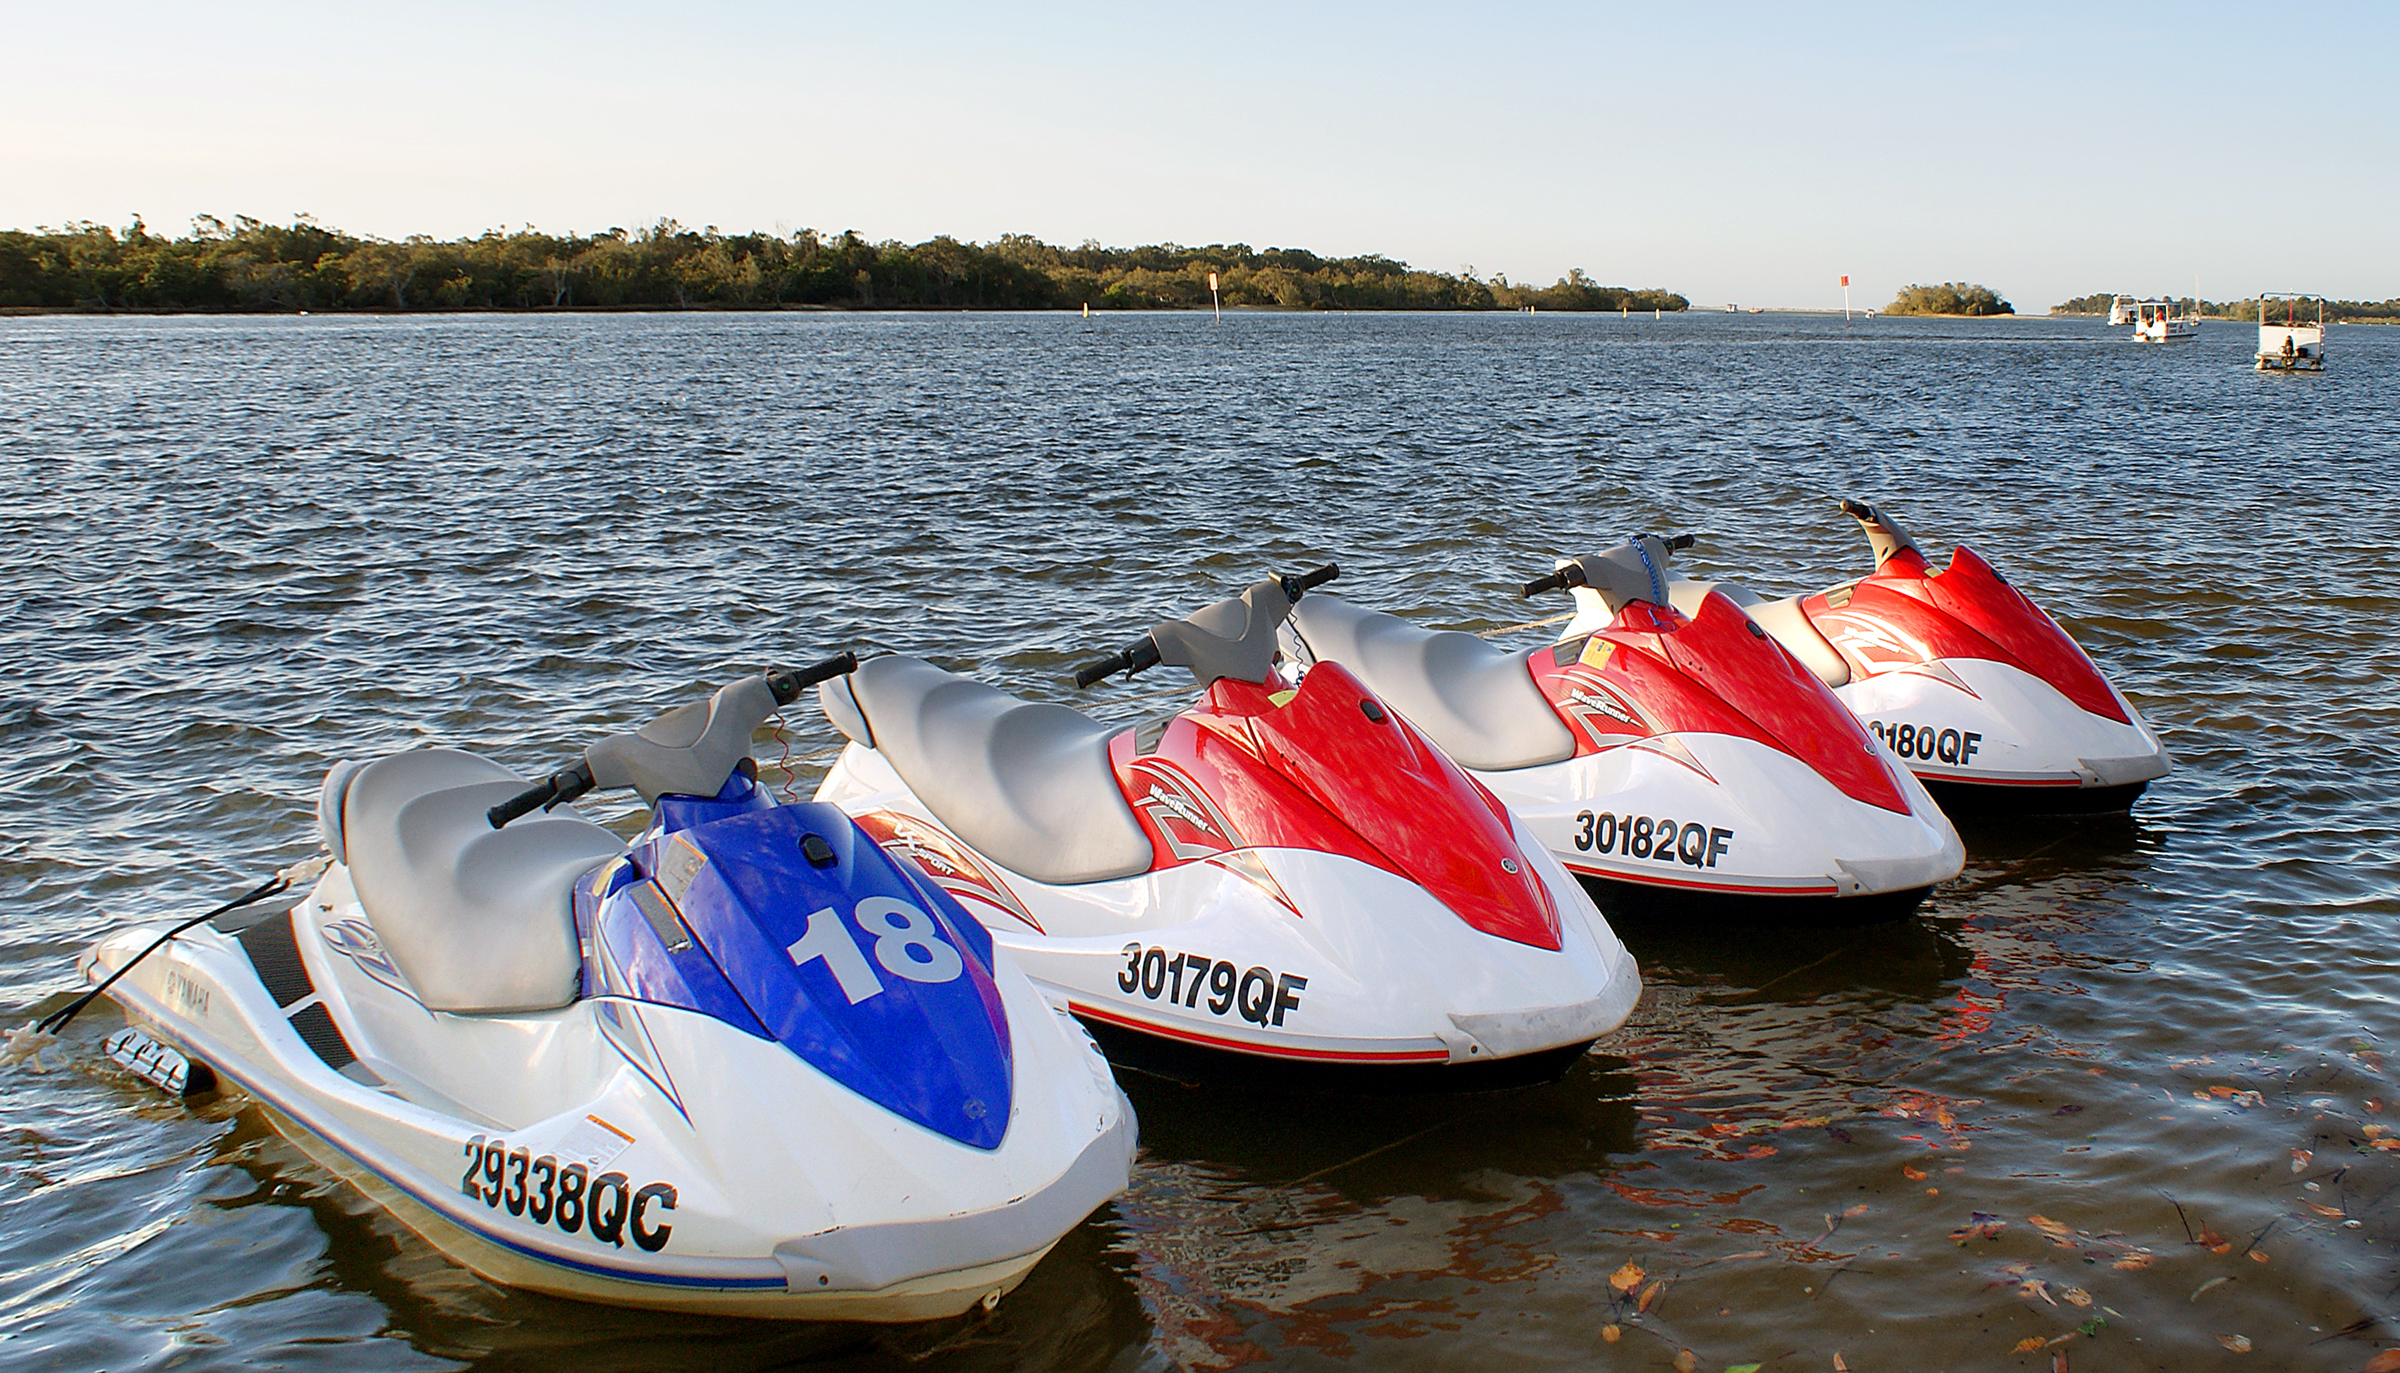
boat, recreation, vehicle, race, watersports, sports, boating, boats, queensland, watercraft, noosariver, motorsport, redwhiteandblue, skis, jetskis, water sport, dinghy, jet ski, outdoor recreation, powerboating, personal water craft